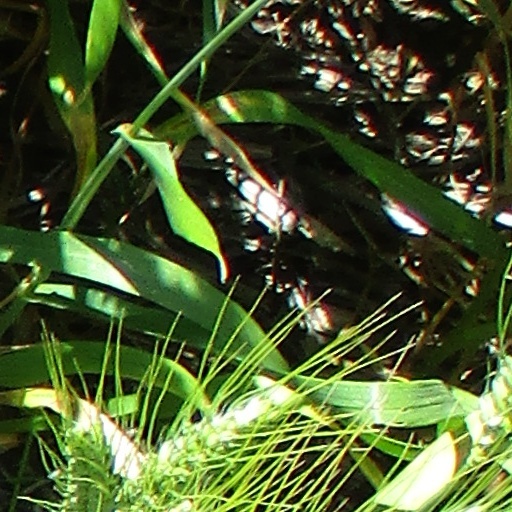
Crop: wheat